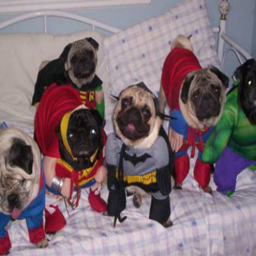
which superhero is favored by pugs ?